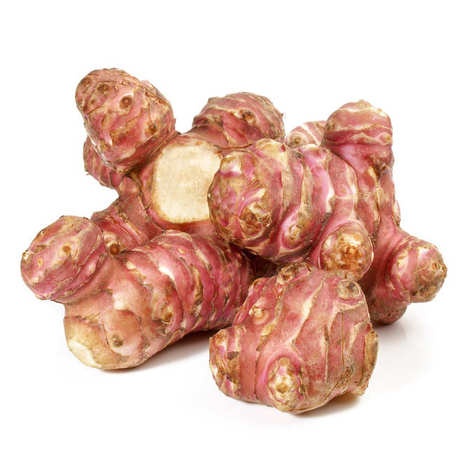
Jerusalem Artichoke (500g)
Brand: Garden Fresh Exotics
Jerusalem Artichoke (500g)
Category: Food, Beverages & Tobacco > Food Items > Fruits & Vegetables > Fresh & Frozen Vegetables > Artichokes